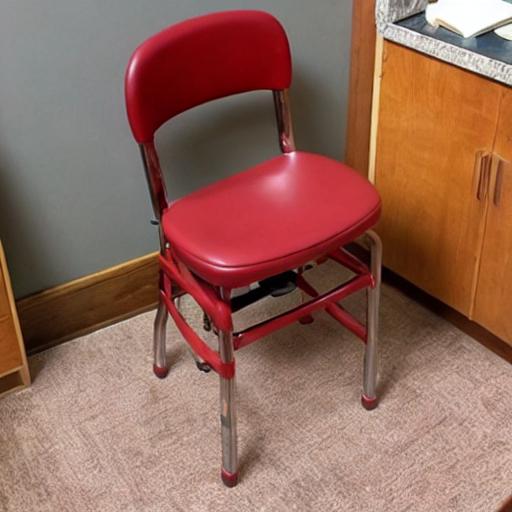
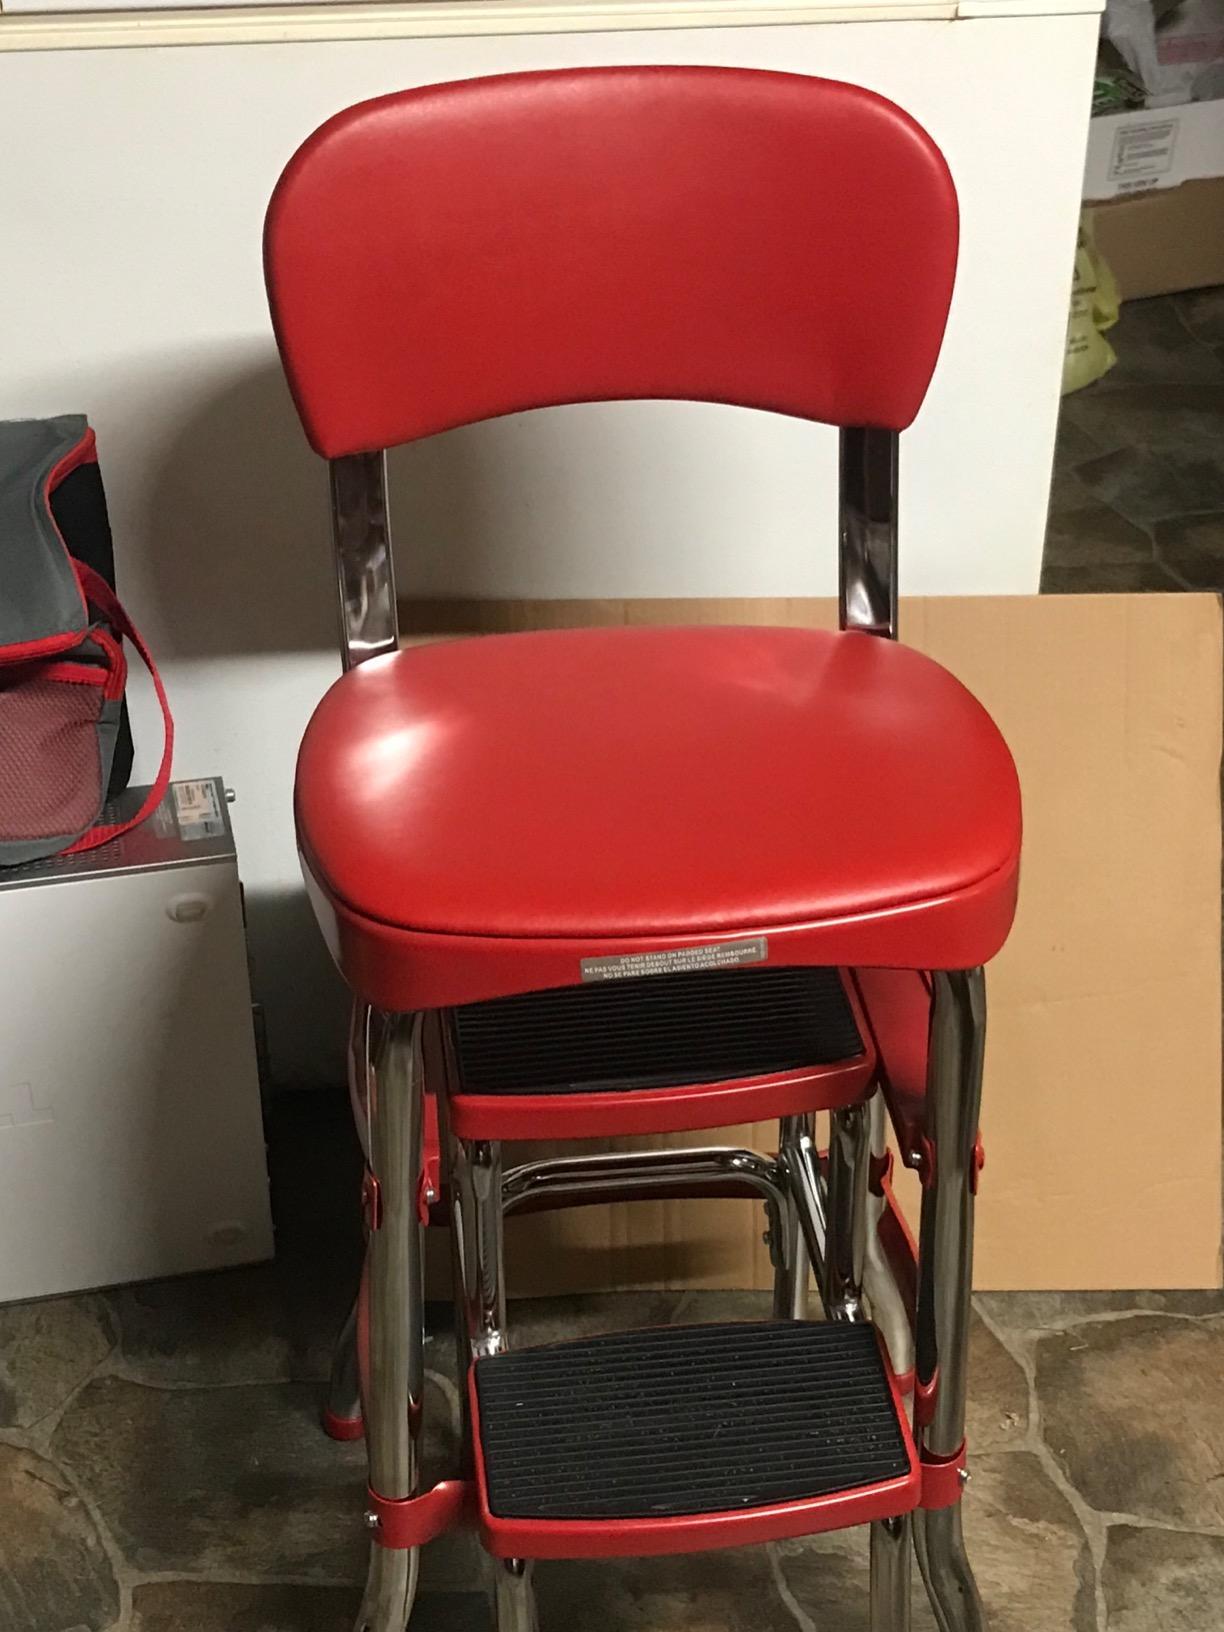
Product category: items_chair
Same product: no